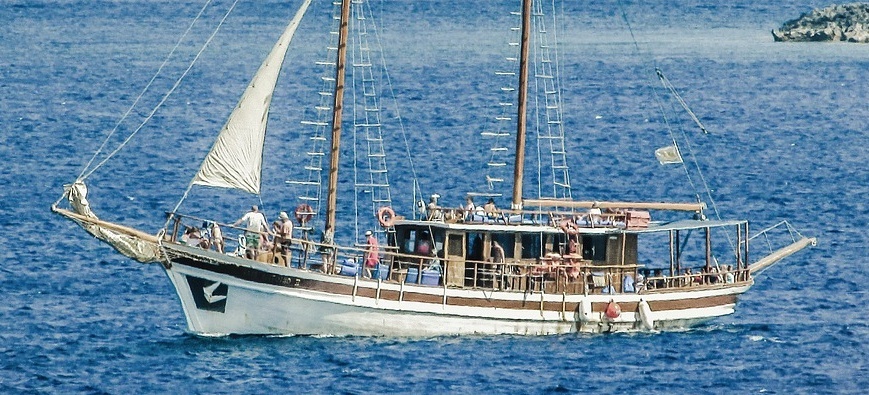
Vehicle type: Ships